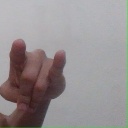
अक्षर: च